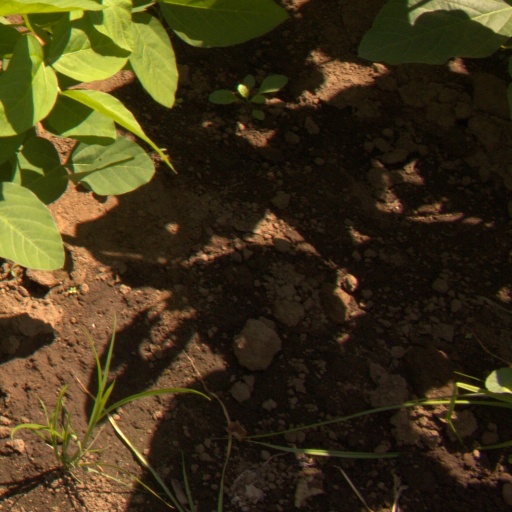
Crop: soybean